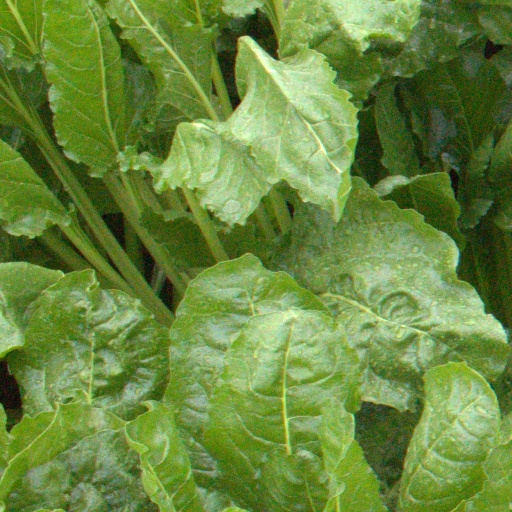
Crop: sugar beet